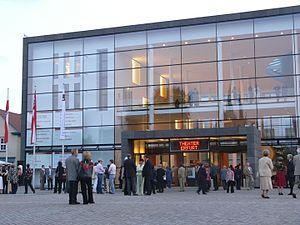
Mýron Michaïlídis est un chef d'orchestre grec, directeur musical général de l’Opéra d’Erfurt et de l’Orchestre Philharmonique d’Erfurt en Allemagne depuis 2018. Il est généralement considéré comme l'un des plus grands chefs d'orchestre grecs actuels.